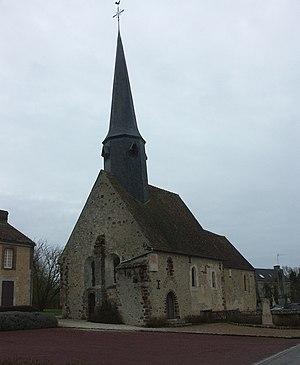
Construite au 12e siècle en grison. ISMH 2006.ext, vu du sud ouest
Bivilliers est une ancienne commune française, située dans le département de l'Orne en région Normandie, devenue le 1ᵉʳ janvier 2016 une commune déléguée au sein de la commune nouvelle de Tourouvre au Perche.
L'église Saint-Pierre est une église catholique située à Bivilliers, en France, ancienne commune rattachée à la commune nouvelle de Tourouvre-au-Perche.